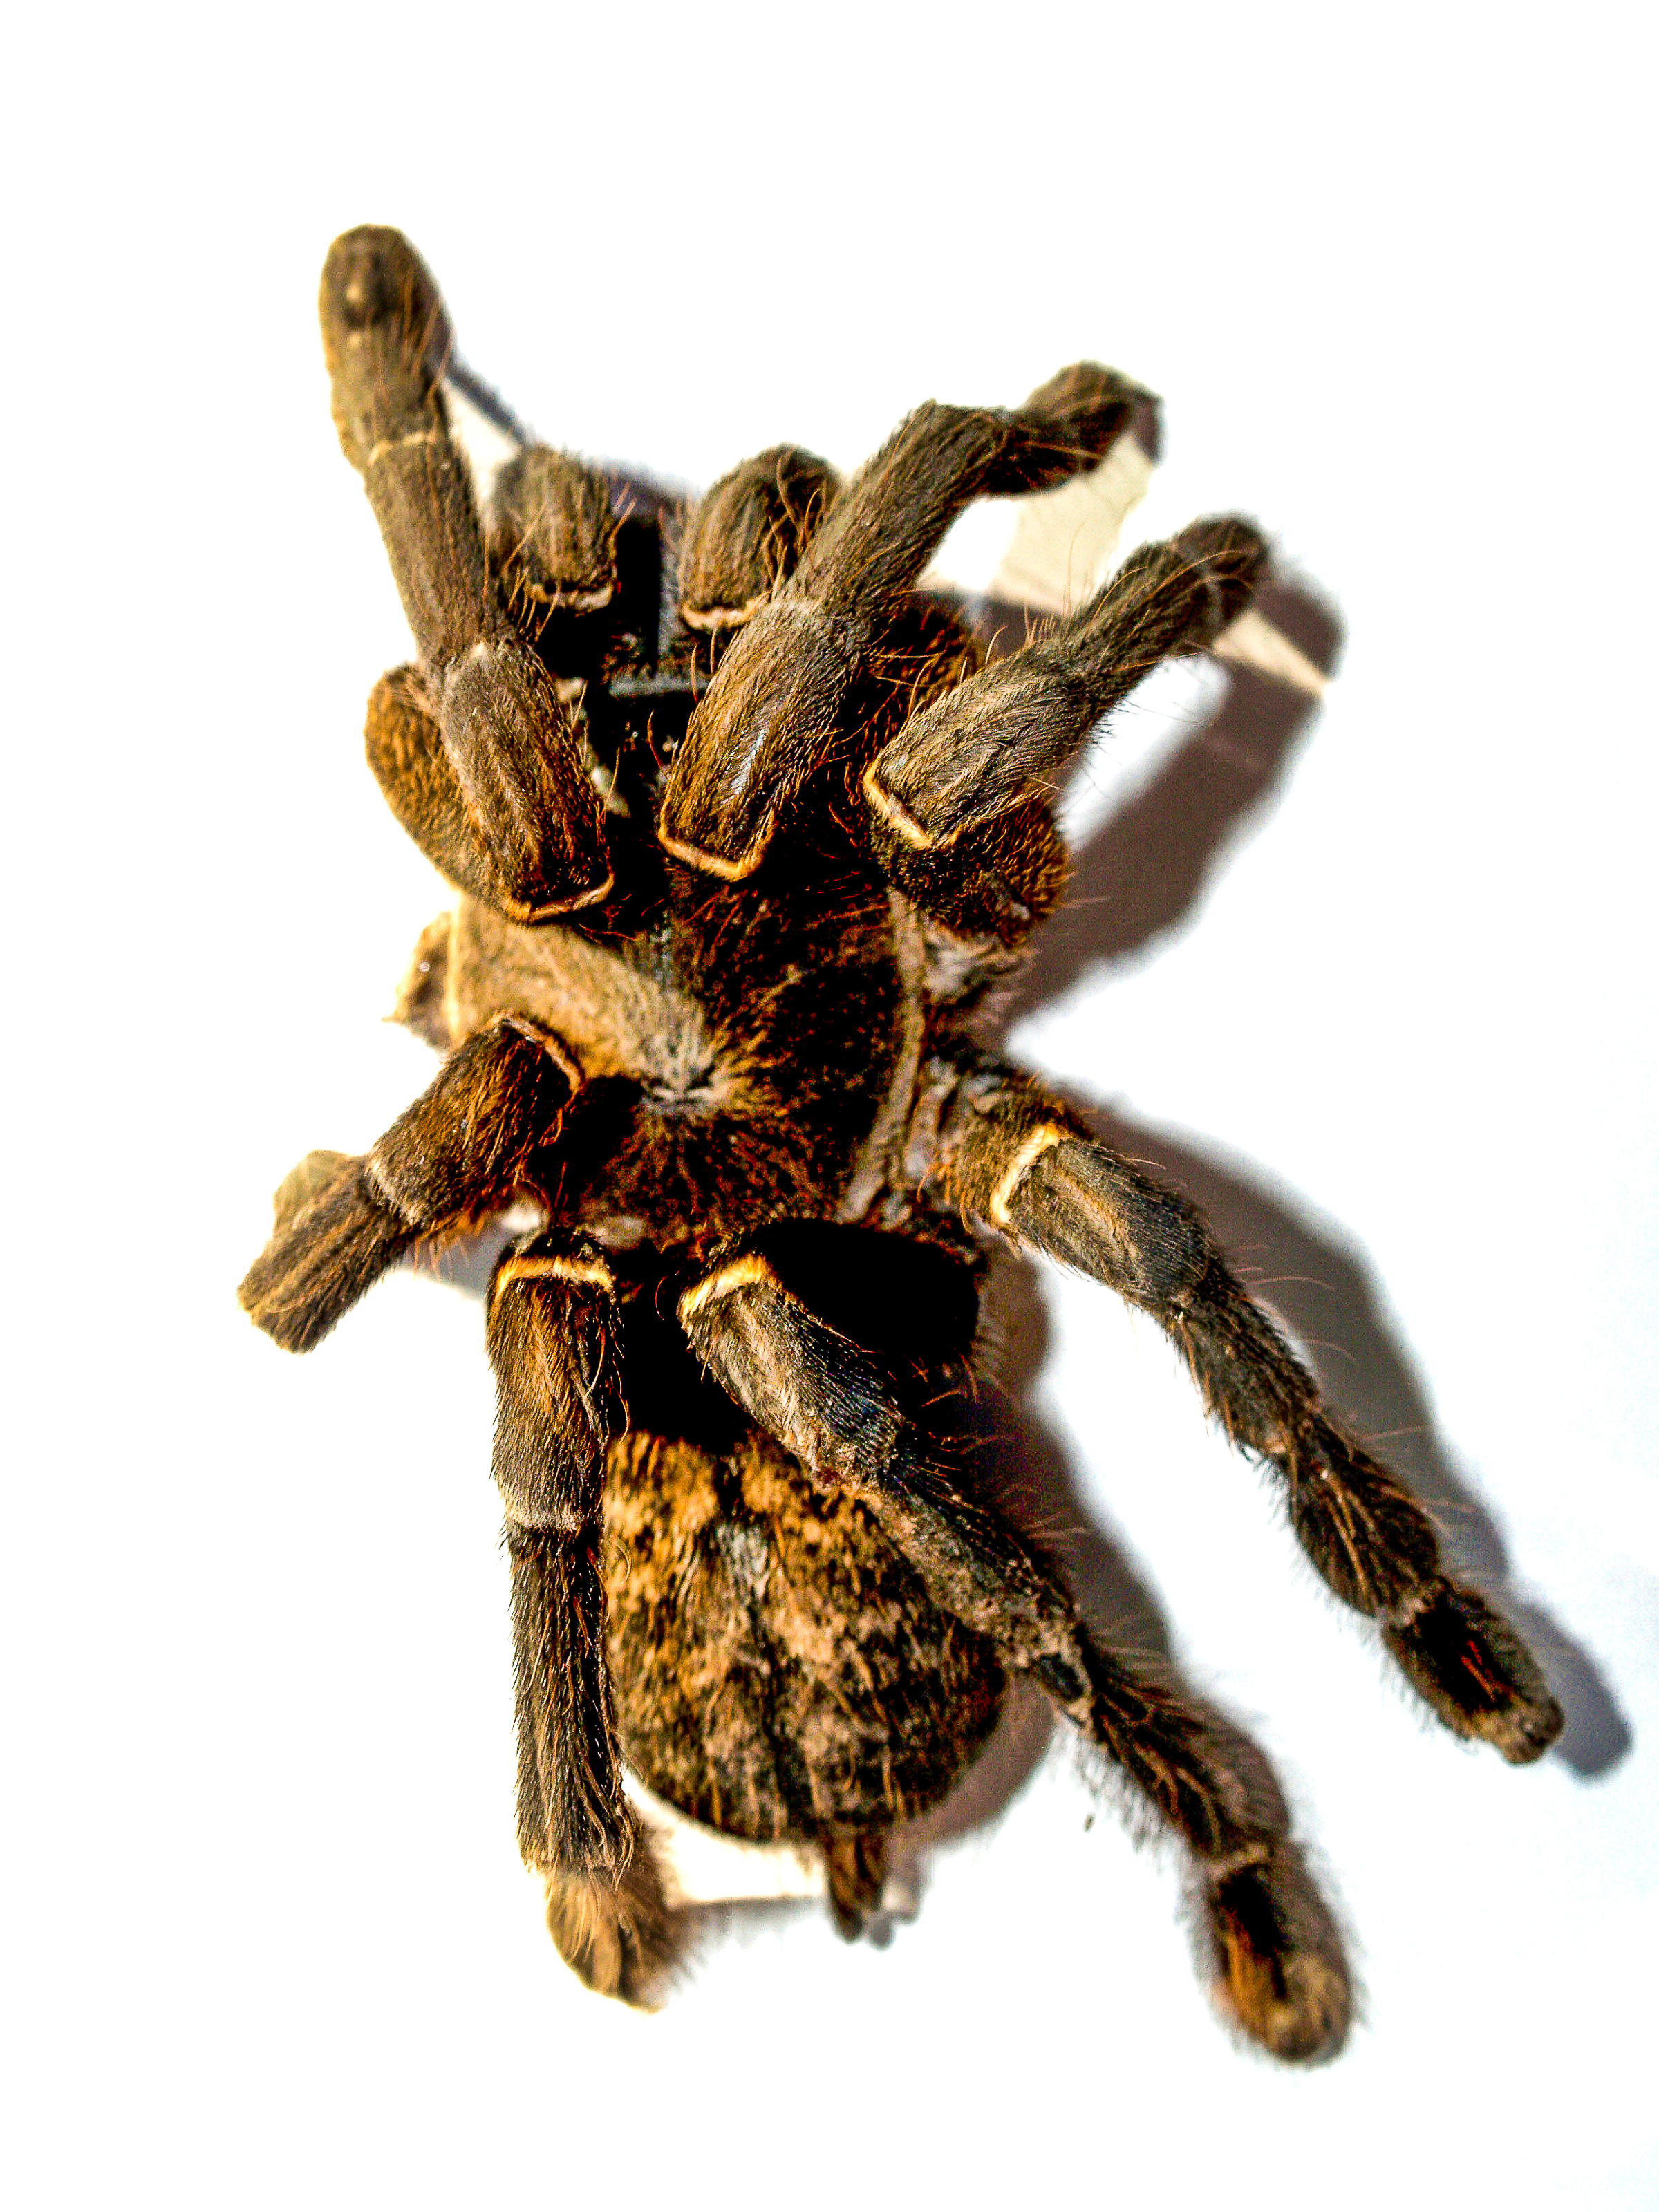
spider, tarantula, animal, white, isolated, wildlife, nature, arachnid, creepy, studio, hairy, wild, poisonous, arachnophobia, black, brown, female, insect, venom, macro, species, bird, hair, legs, arthropod, fear, leg, danger, crawly, furry, invertebrate, organism, membrane winged insect